Ángel Laferrara

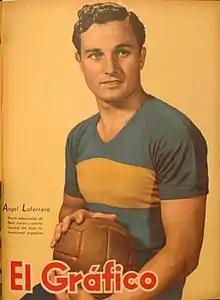

Ángel Laferrara (born 27 March 1917, date of death unknown) was an Argentine footballer. He was a talented striker.